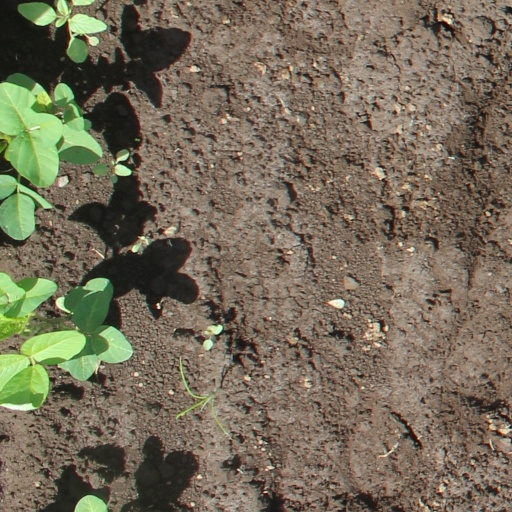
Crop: soybean